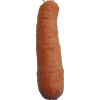
Label: carrot